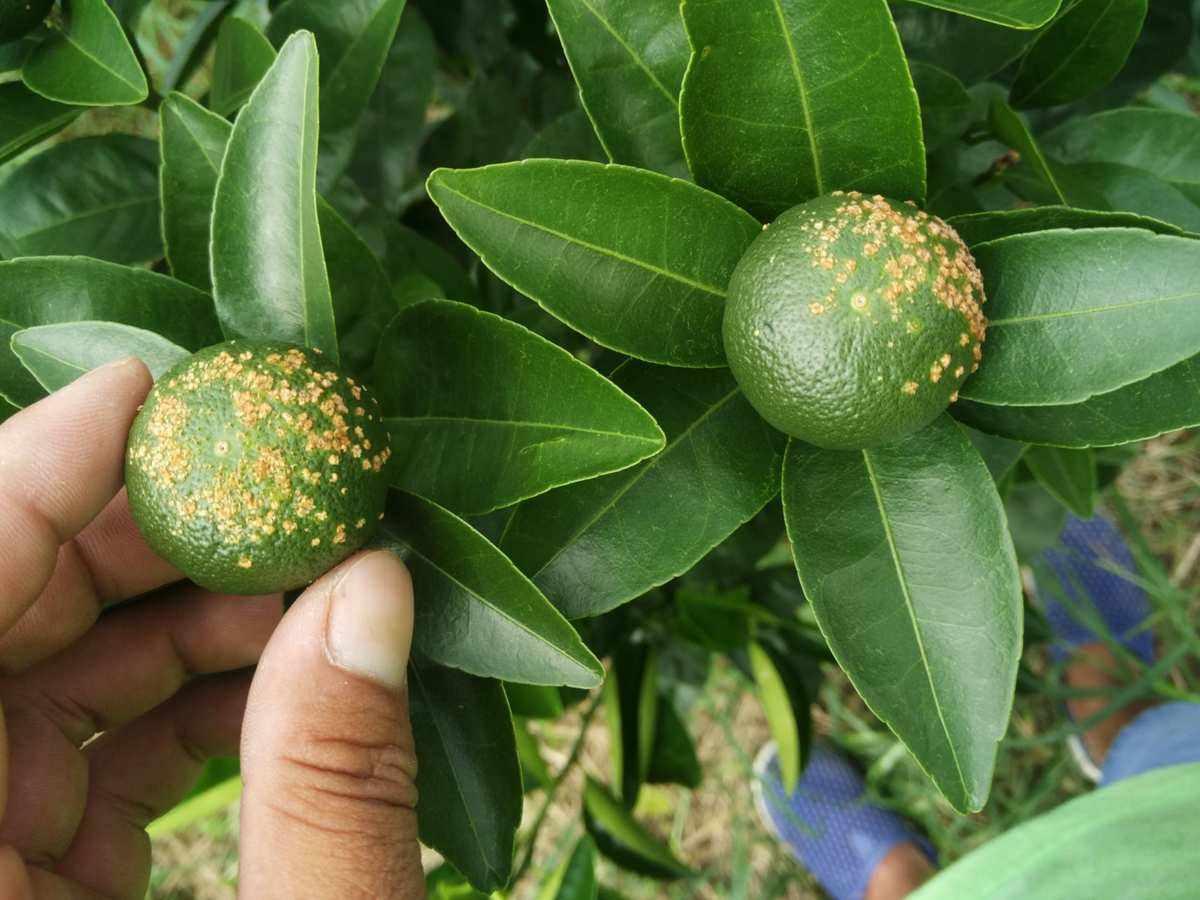
Plant: Citrus
Disease: citrus canker